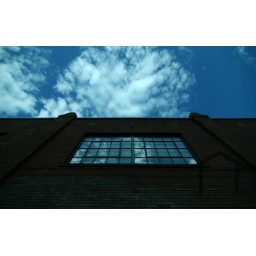
clouds in windows 1